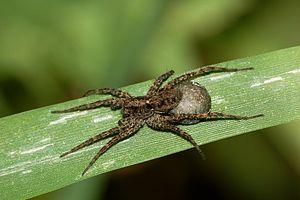
Pardosa est un genre d'araignées aranéomorphes de la famille des Lycosidae.